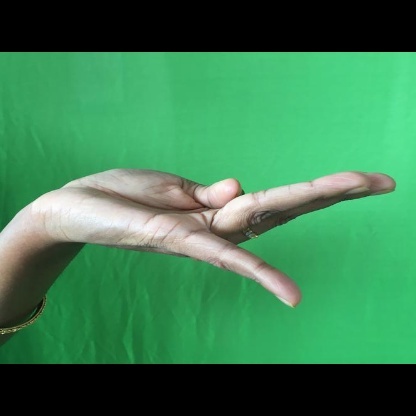
Mudra: Chaturam